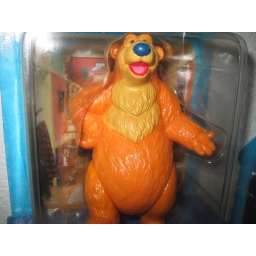
Bear in the big blue house